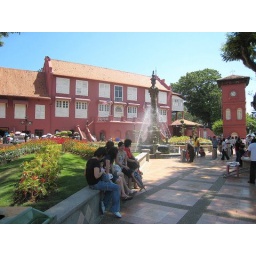
malacca - the clock tower on rt and the stadthuys in lthe background.